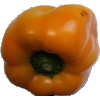
Label: yellow_pepper